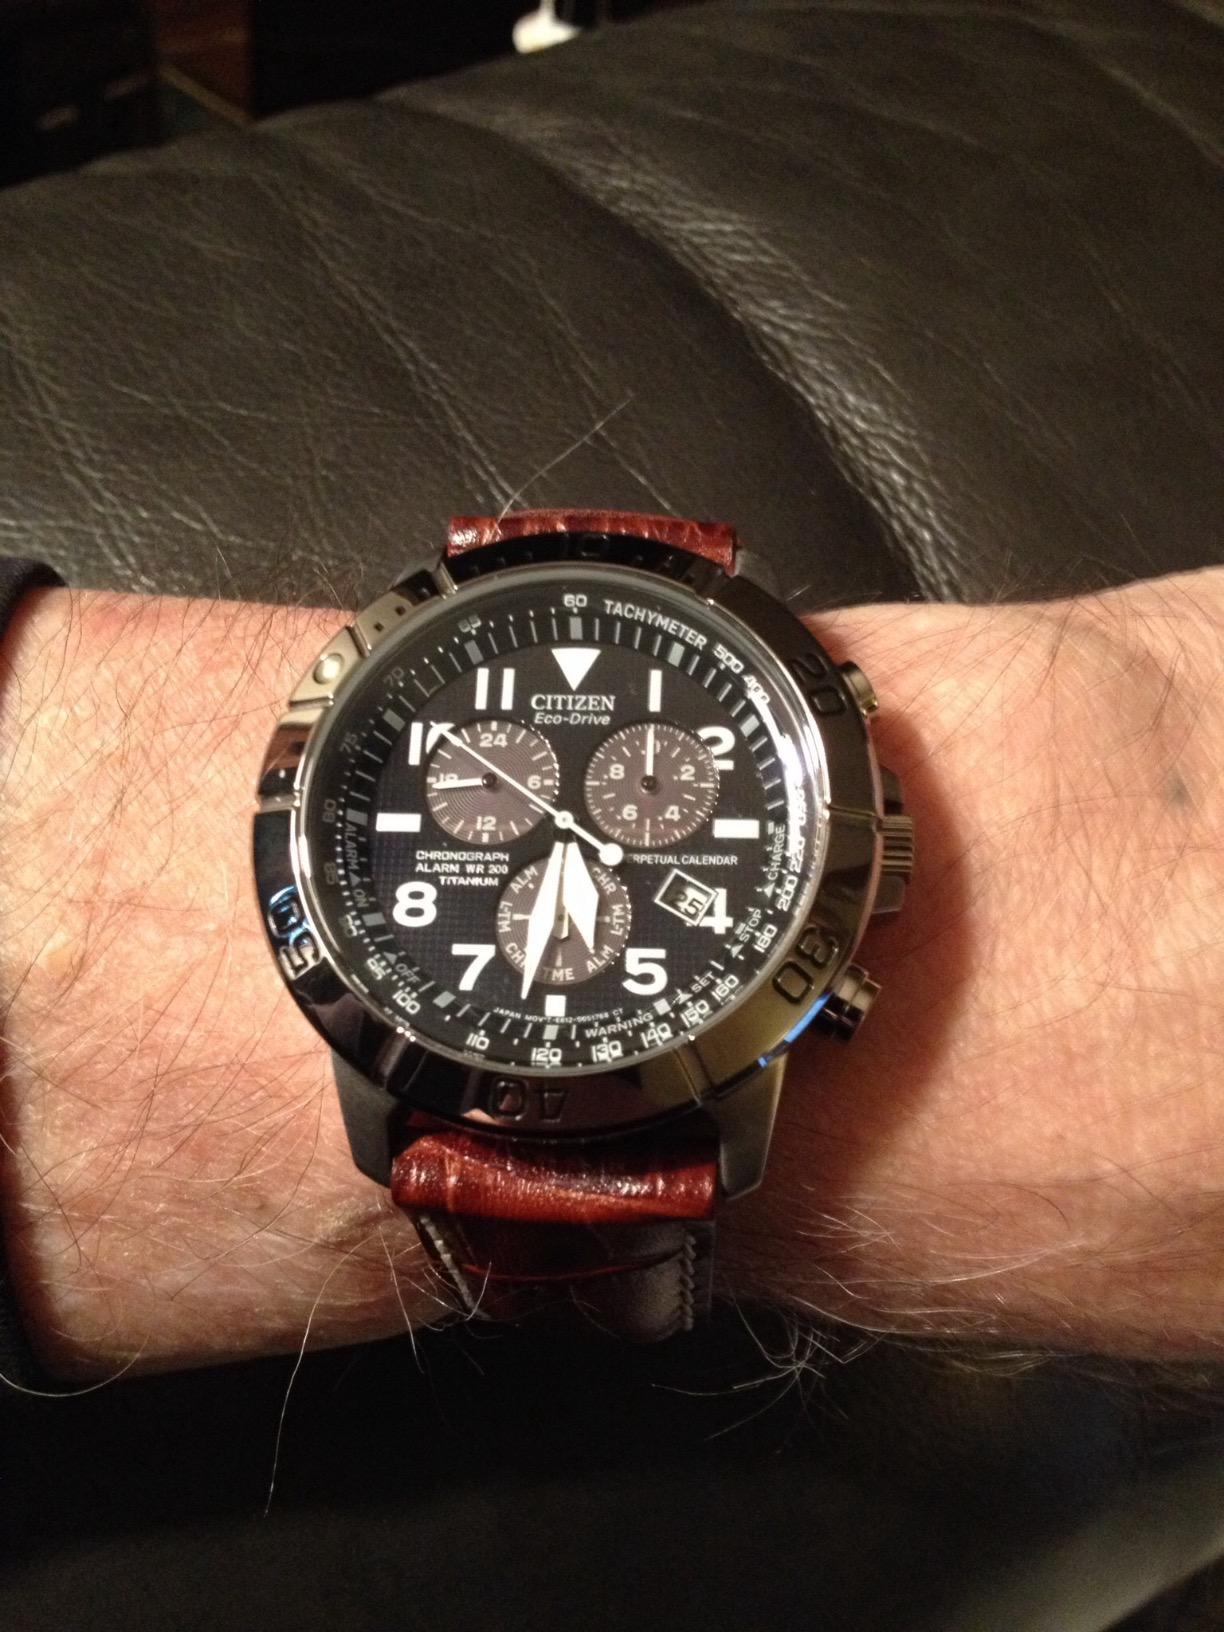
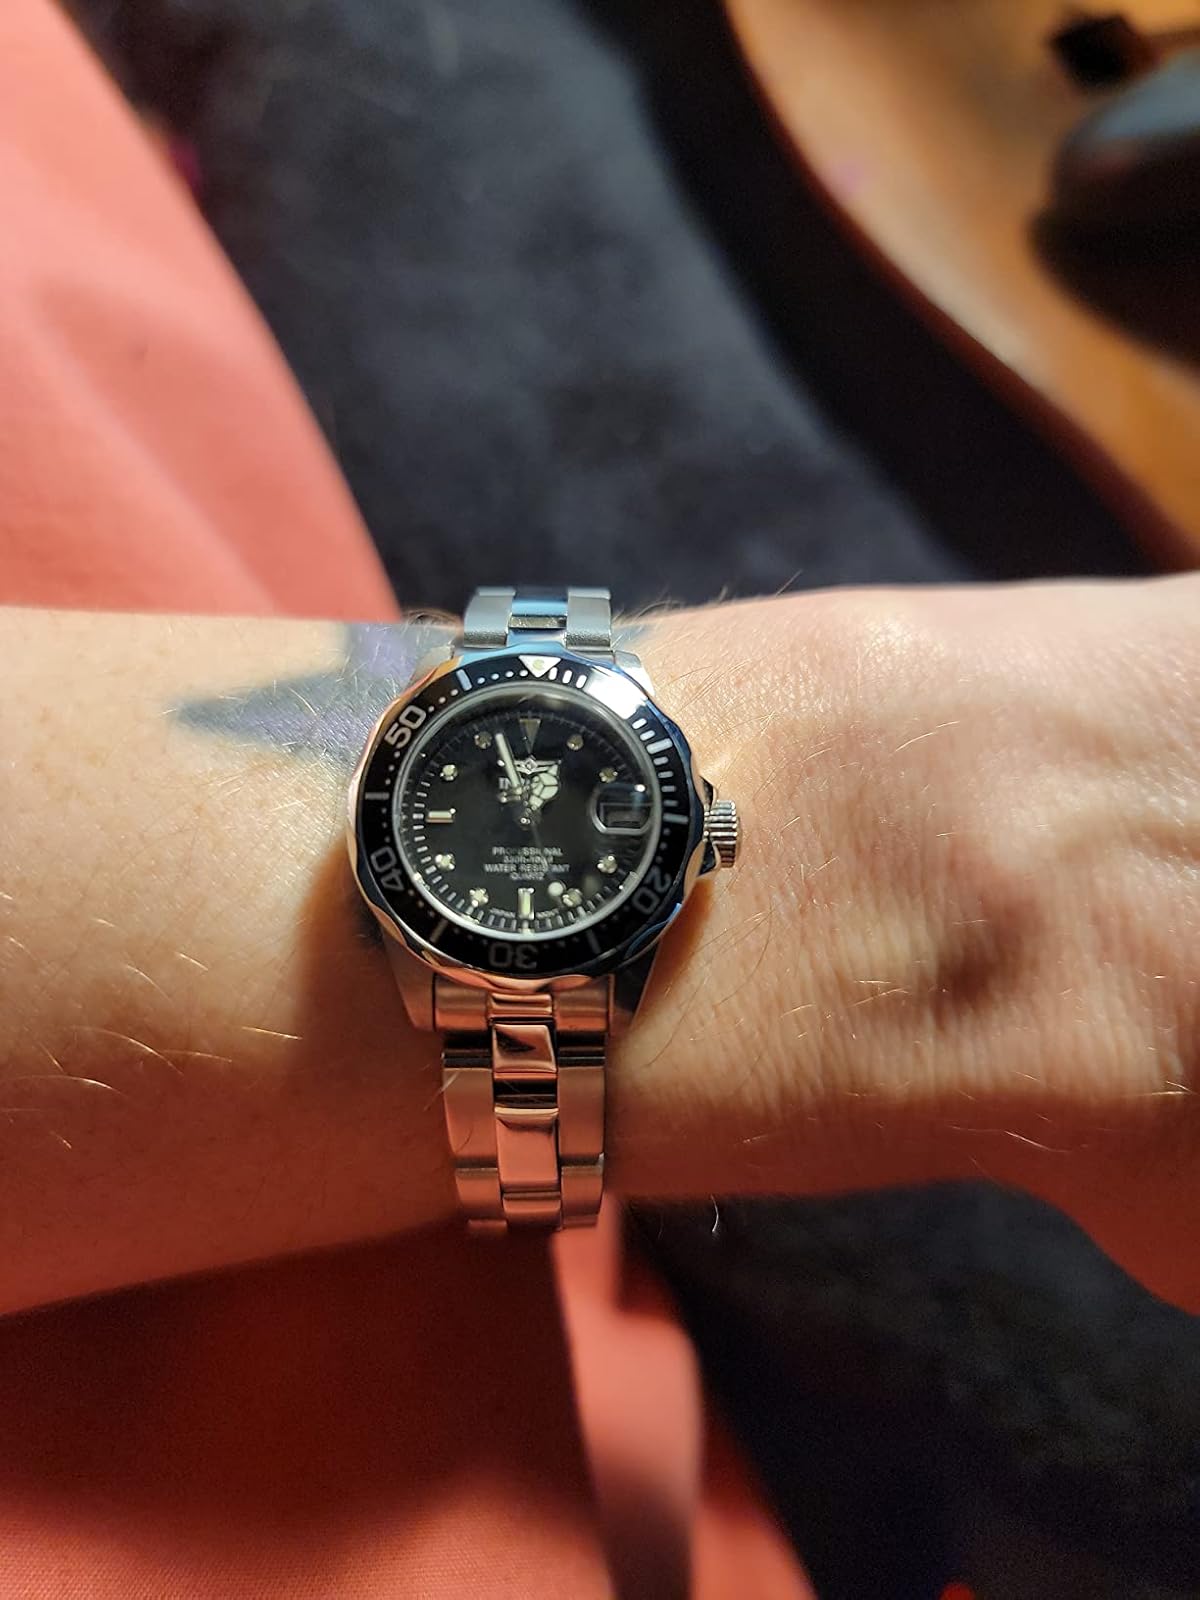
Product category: accessories_watch
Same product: no